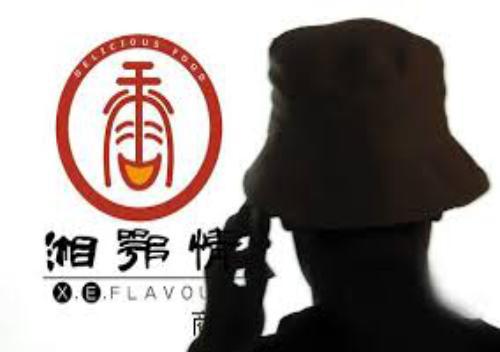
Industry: Food